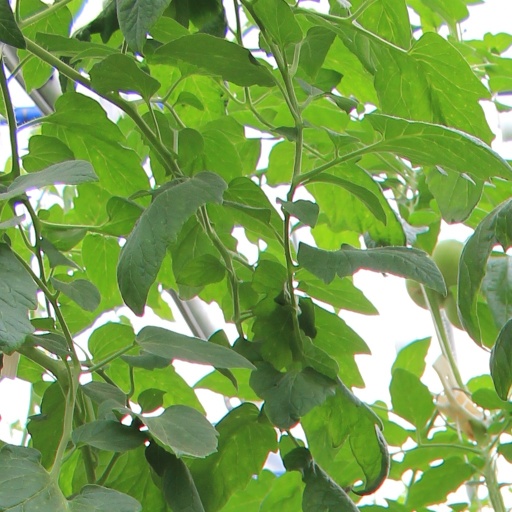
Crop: tomato